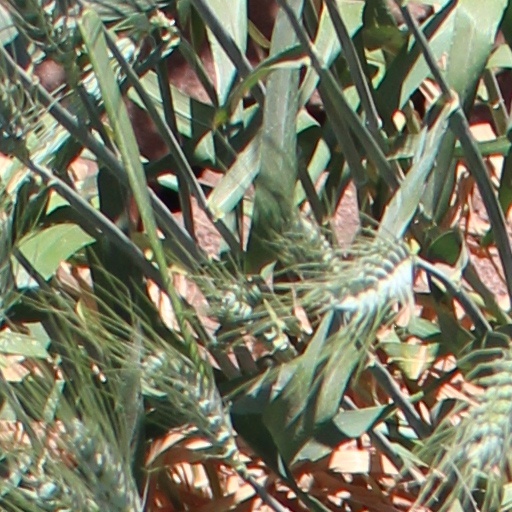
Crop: wheat